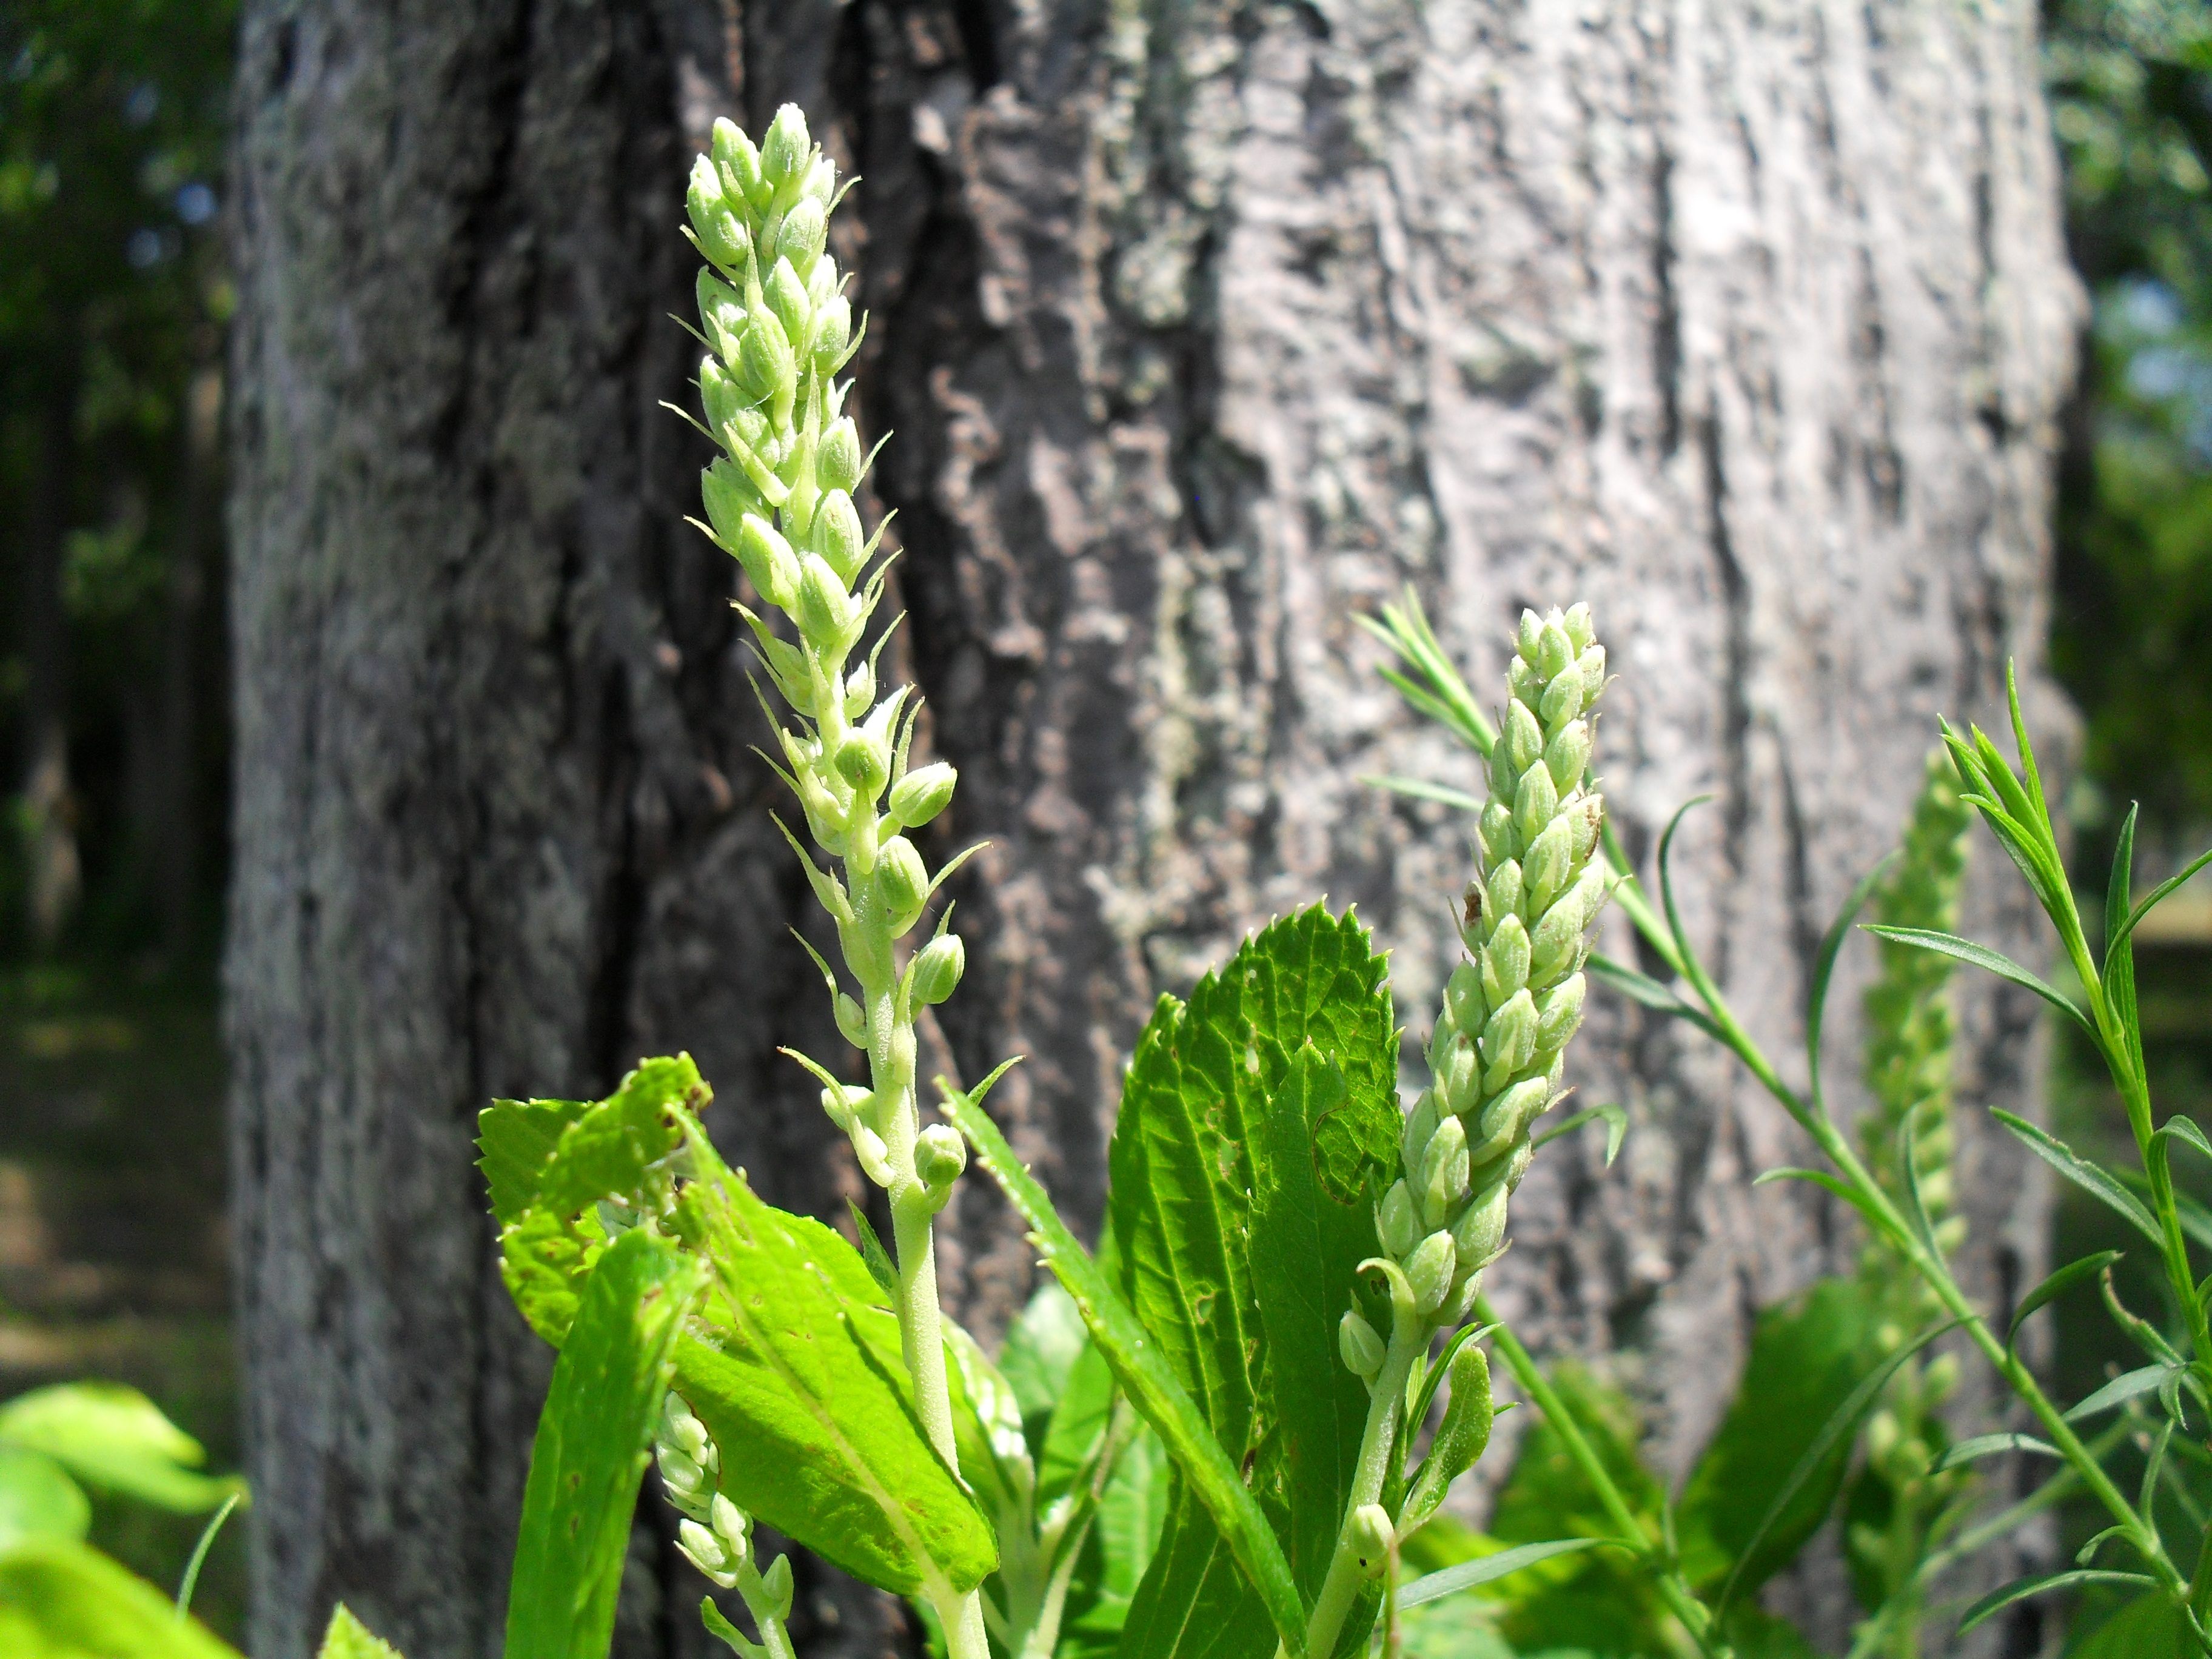
tree, nature, grass, plant, leaf, flower, green, herb, botany, garden, flora, wildflower, shrub, bud, green leaf, spting, green leaves, flowering plant, grass family, plant stem, land plant